Judy Hall (pianist)

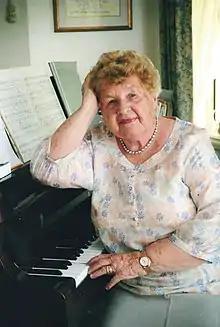
Hall pictured at her home in 2011

Evelyn Margaret Mary "Judy" Hall OAM ("née" Baillie; born 2 July 1922) is an Australian pianist and musician. She has taught as a piano teacher in Gippsland, Victoria, since 1946, producing students of international fame.